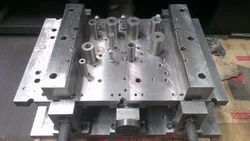
Label: Industrial_Jigs_and_Fixtures